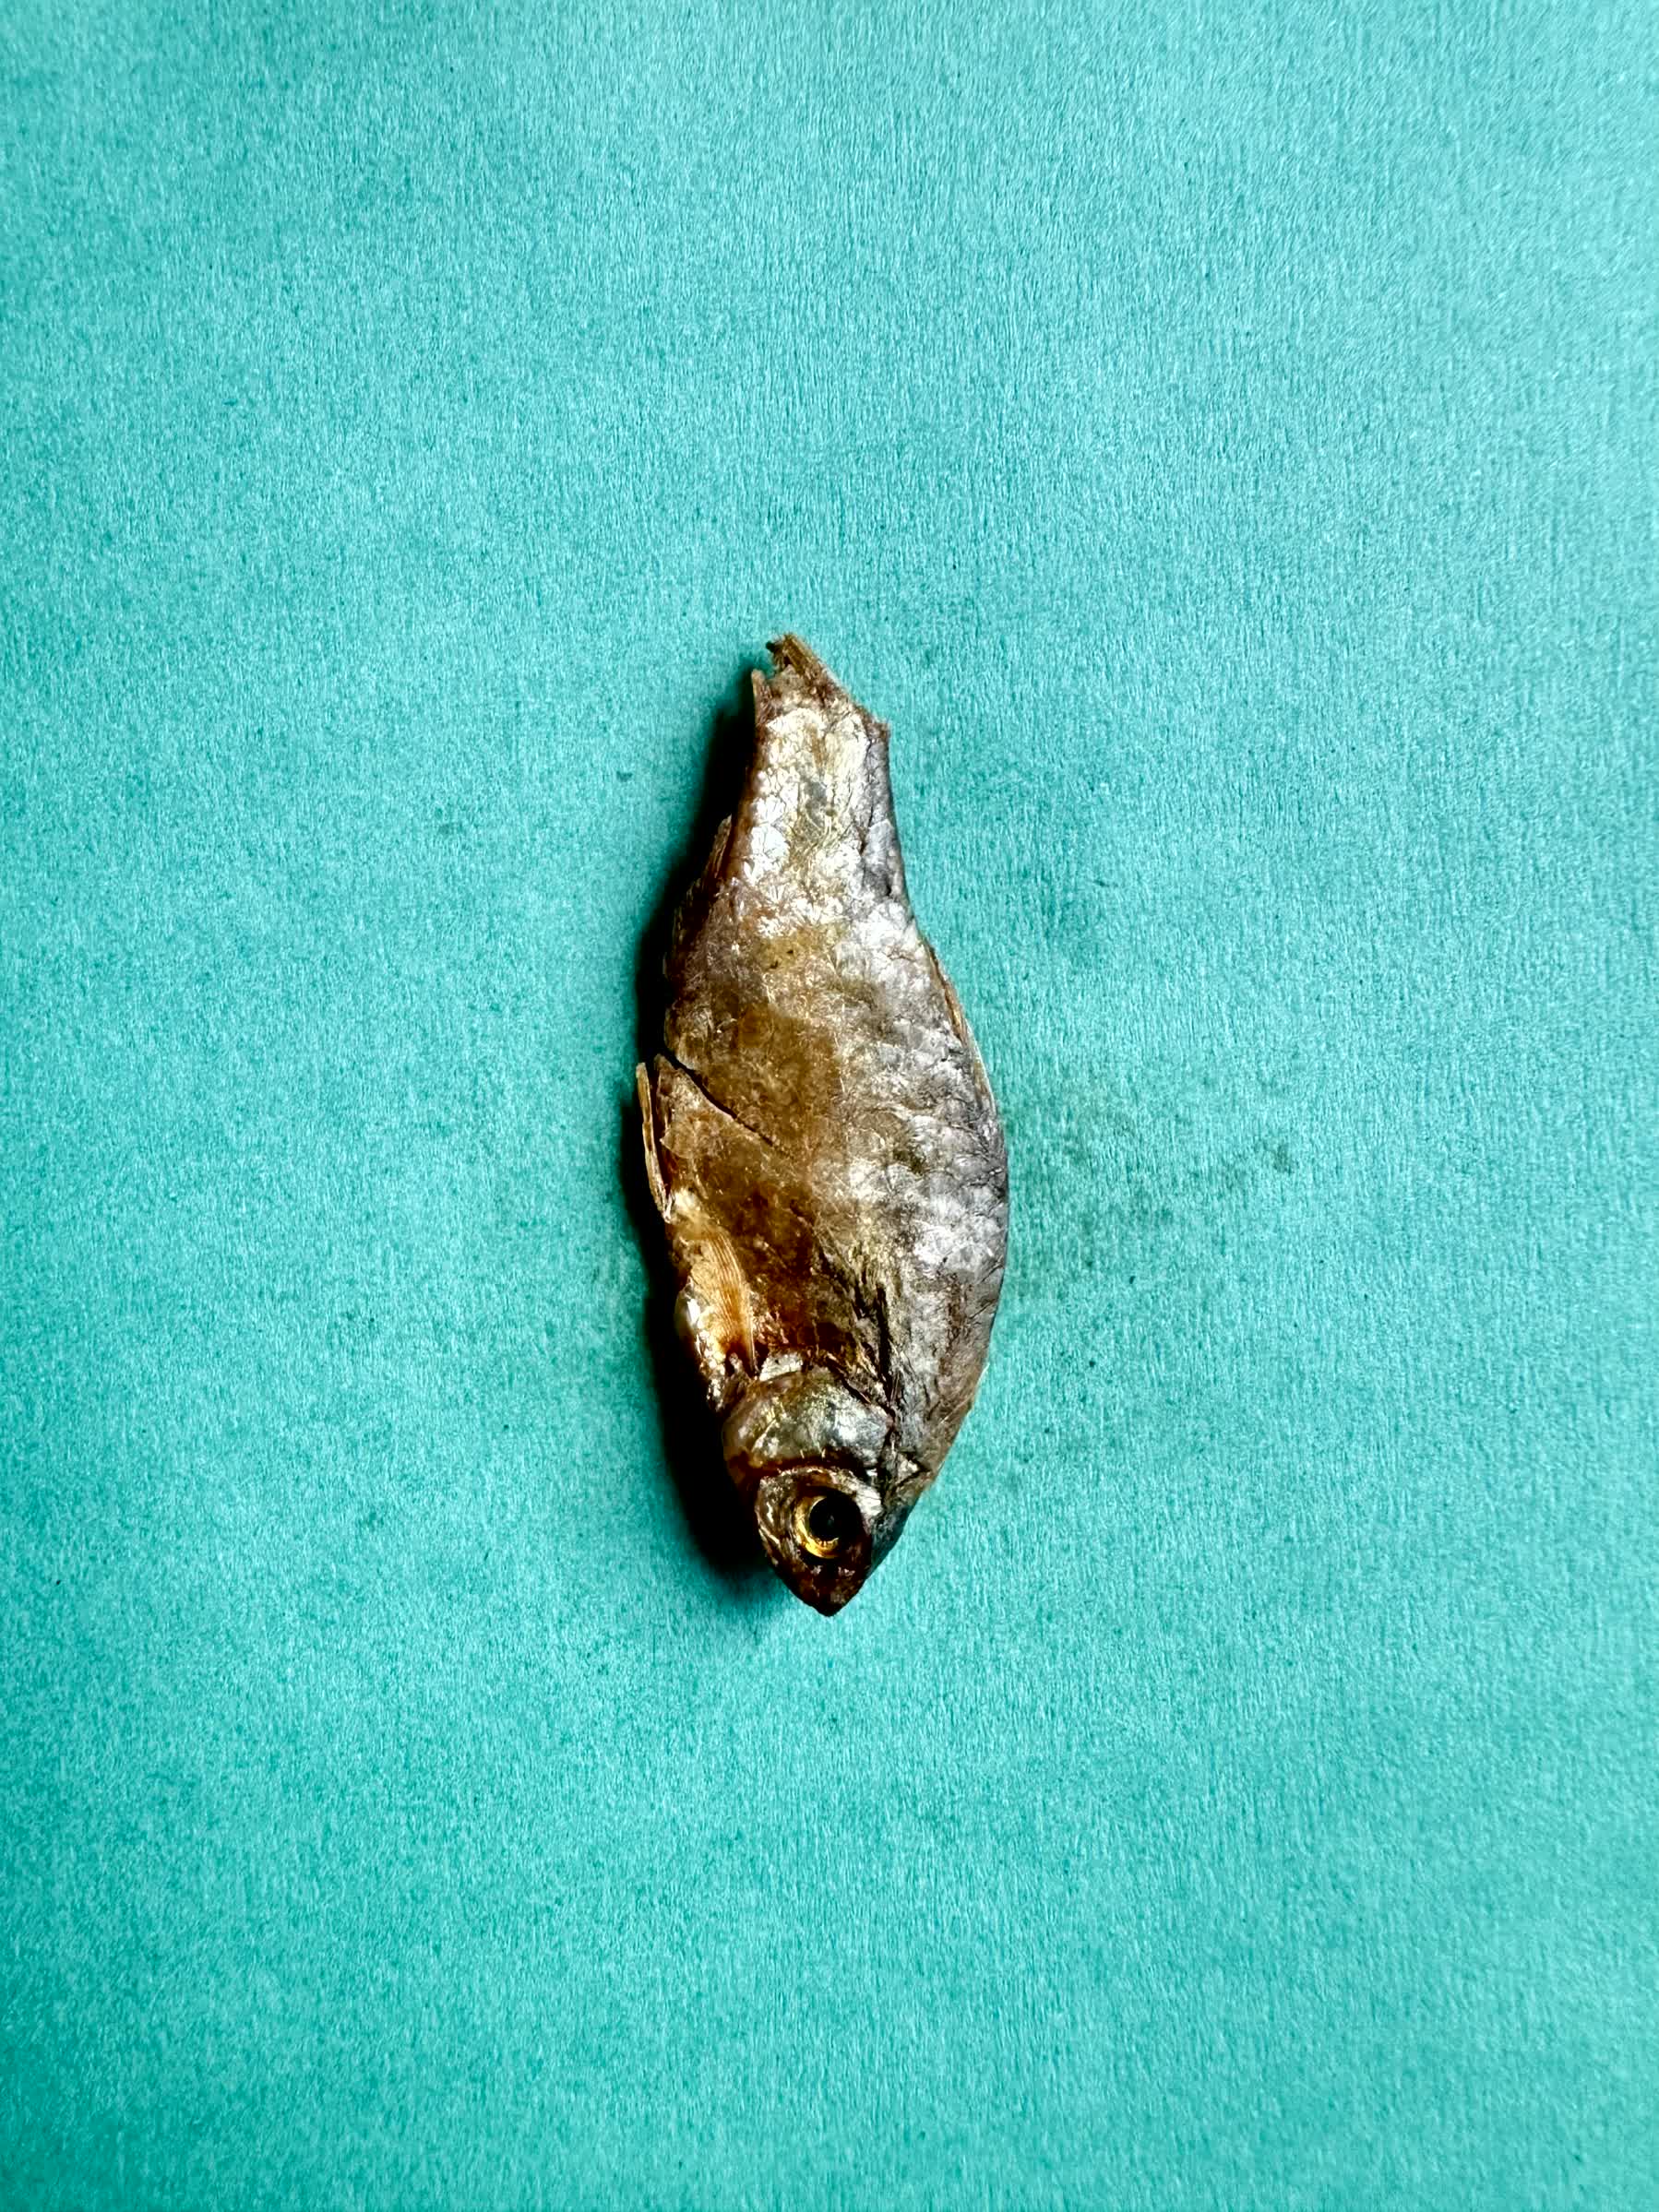
Species: puti chepa